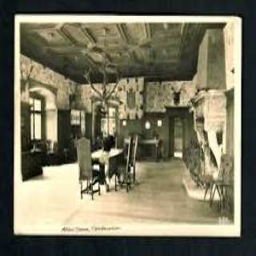
Vaduz Castle